Delroy Garrett

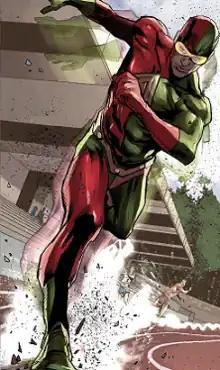
Delroy Garrett as the 3-D Man in "Avengers World" #15.

Delroy Garrett is a superhero appearing in American comic books published by Marvel Comics. Created by Kurt Busiek and George Pérez, the character first appeared in "Avengers" vol. 3 #8 (September 1998). The character has also been known as Triathlon and 3-D Man at various points in his history.